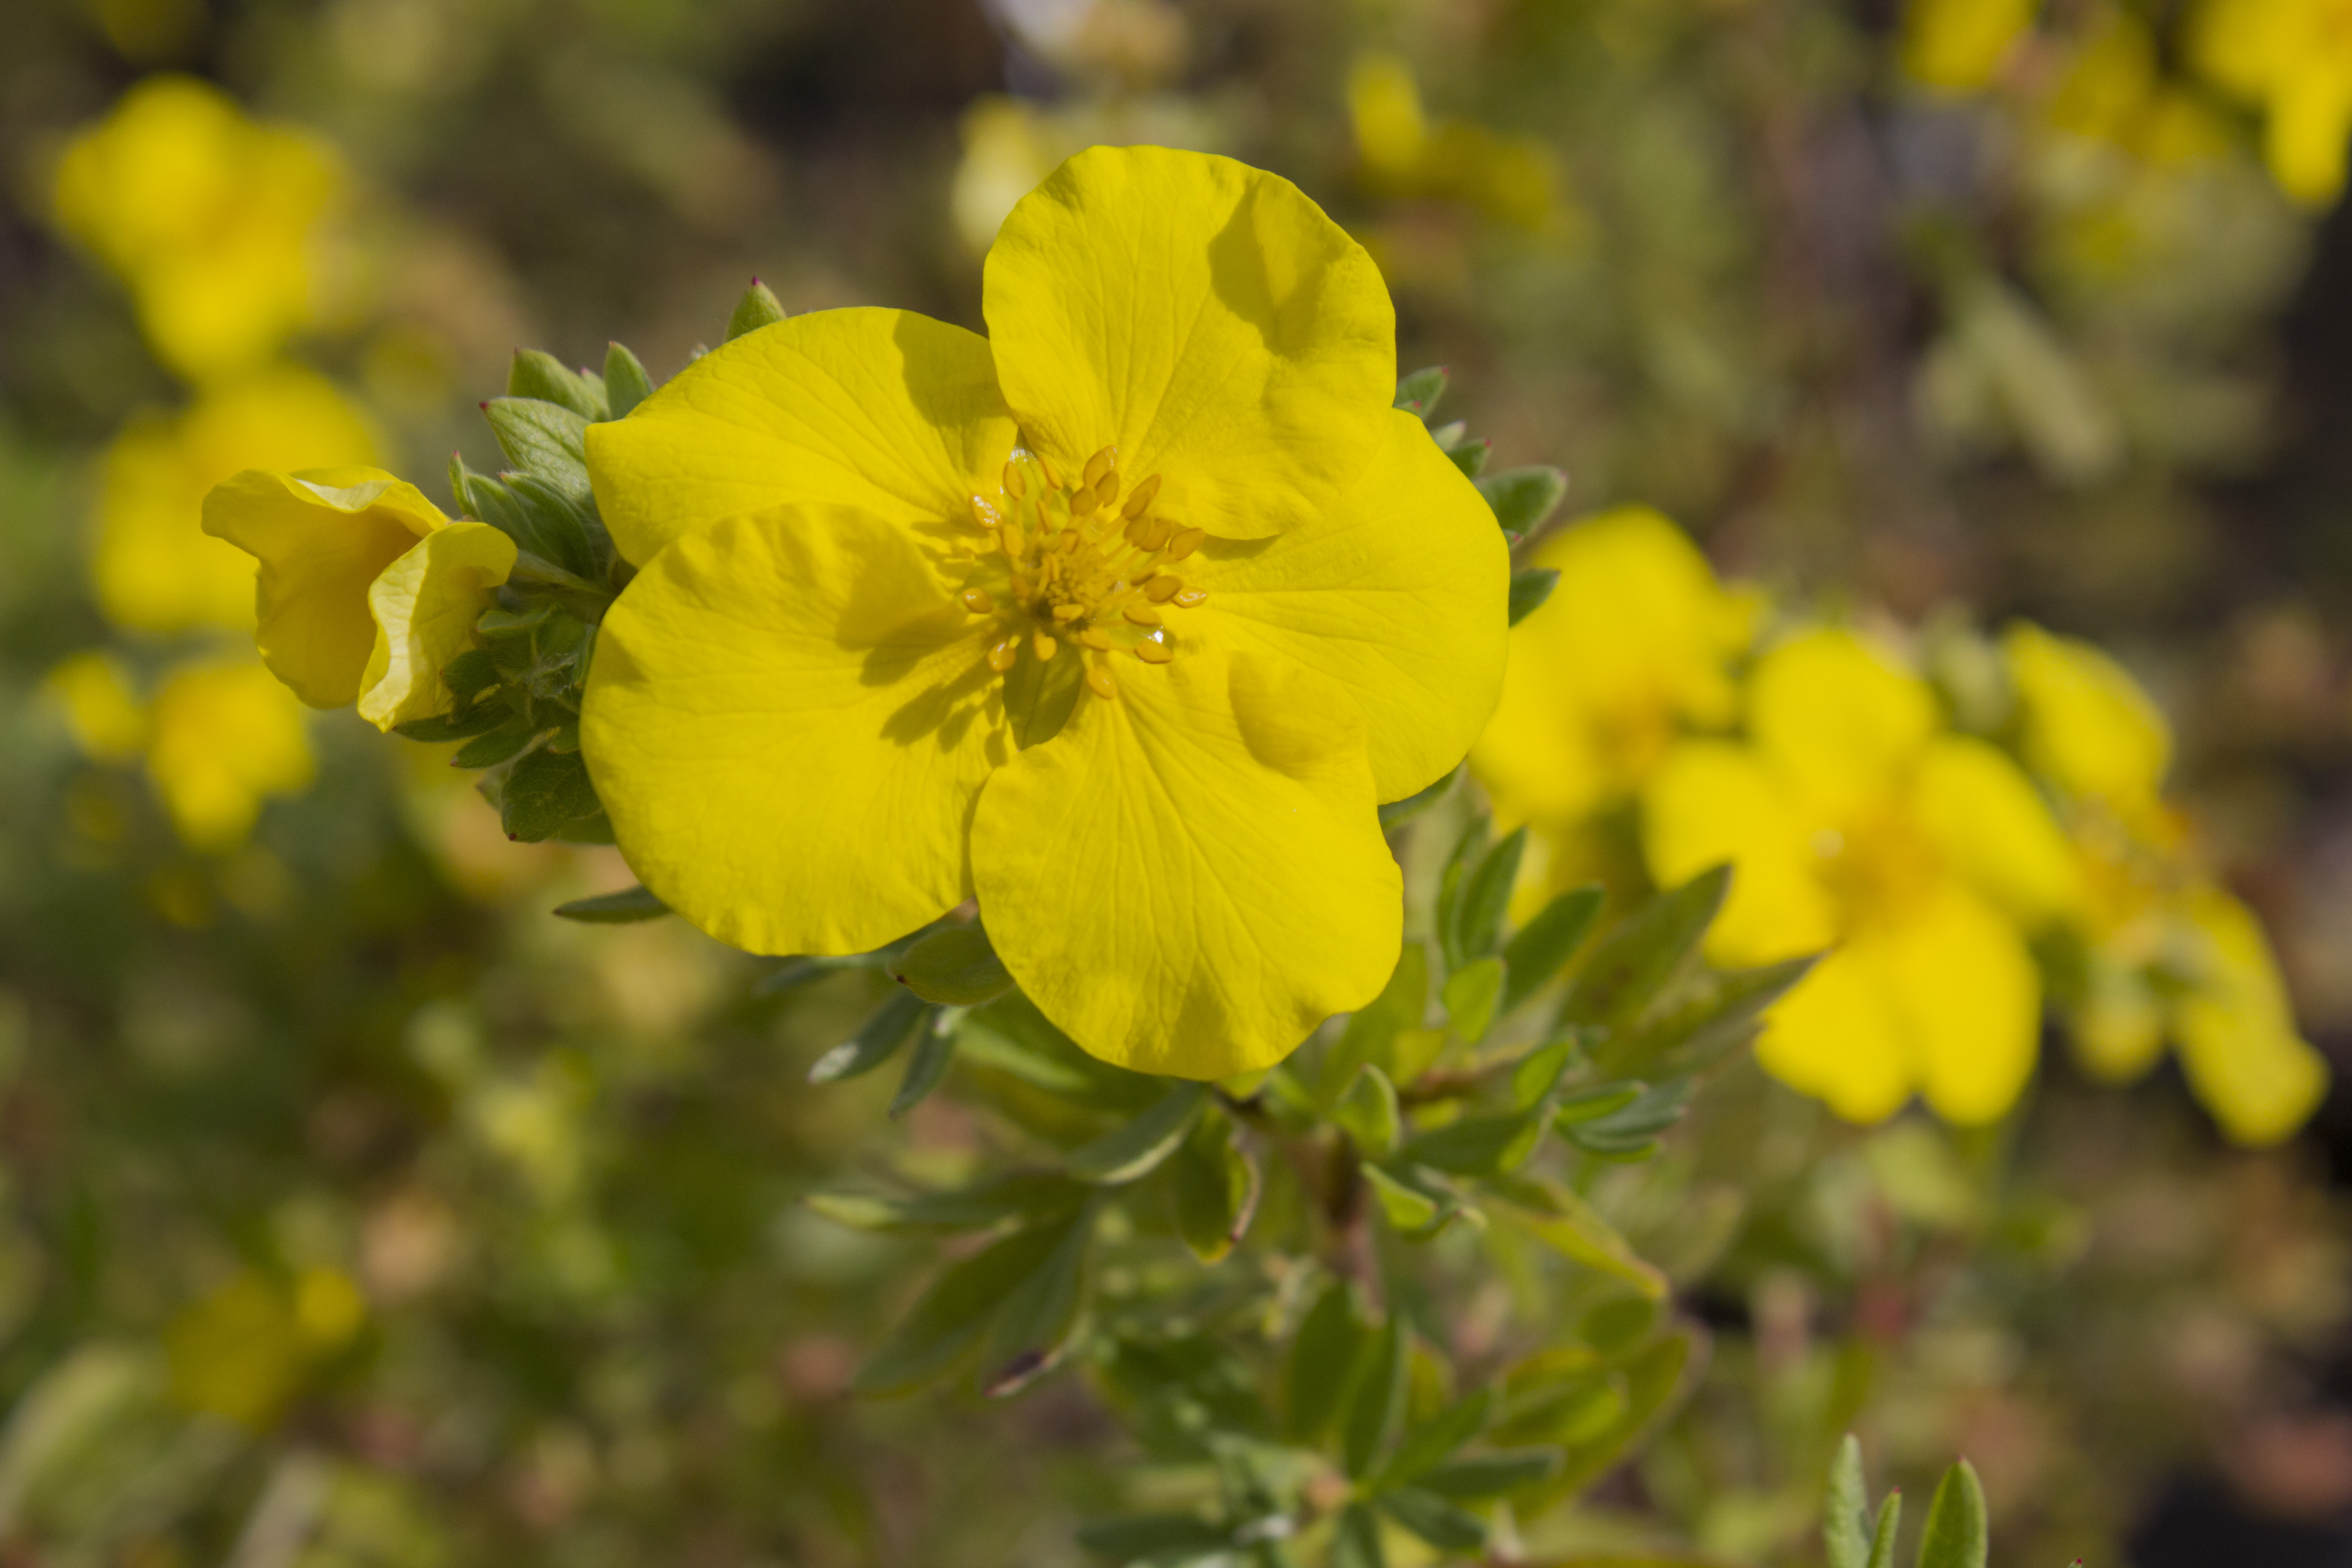
tree, flower, plant, petal, yellow, herbaceous plant, flowering plant, subshrub, wildflower, mustard and cabbage family, wood sorrel family, rock rose, evening primrose family, cinquefoil, groundcover, annual plant, poppy family